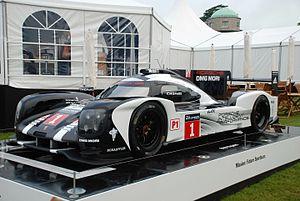
La Porsche 919 Hybrid est une voiture de course de type Sport-prototypes, appartenant à la catégorie des Le Mans Prototype. Elle est développée par Porsche pour courir dans la catégorie LMP1-H du Championnat du monde d'endurance FIA à partir de la saison 2014. Engagée par l'équipe d'usine Porsche Team, elle a notamment permis à la marque de remporter les 24 Heures du Mans 2015, 2016 et 2017 ainsi que les titres pilotes et constructeurs du championnat en 2015, 2016 et 2017.